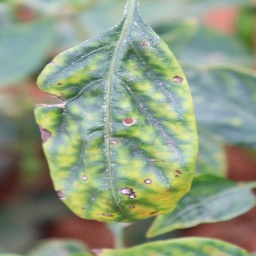
Label: nutritional